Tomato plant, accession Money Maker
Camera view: tilt-top (135 deg); turntable rotation: 120 degrees
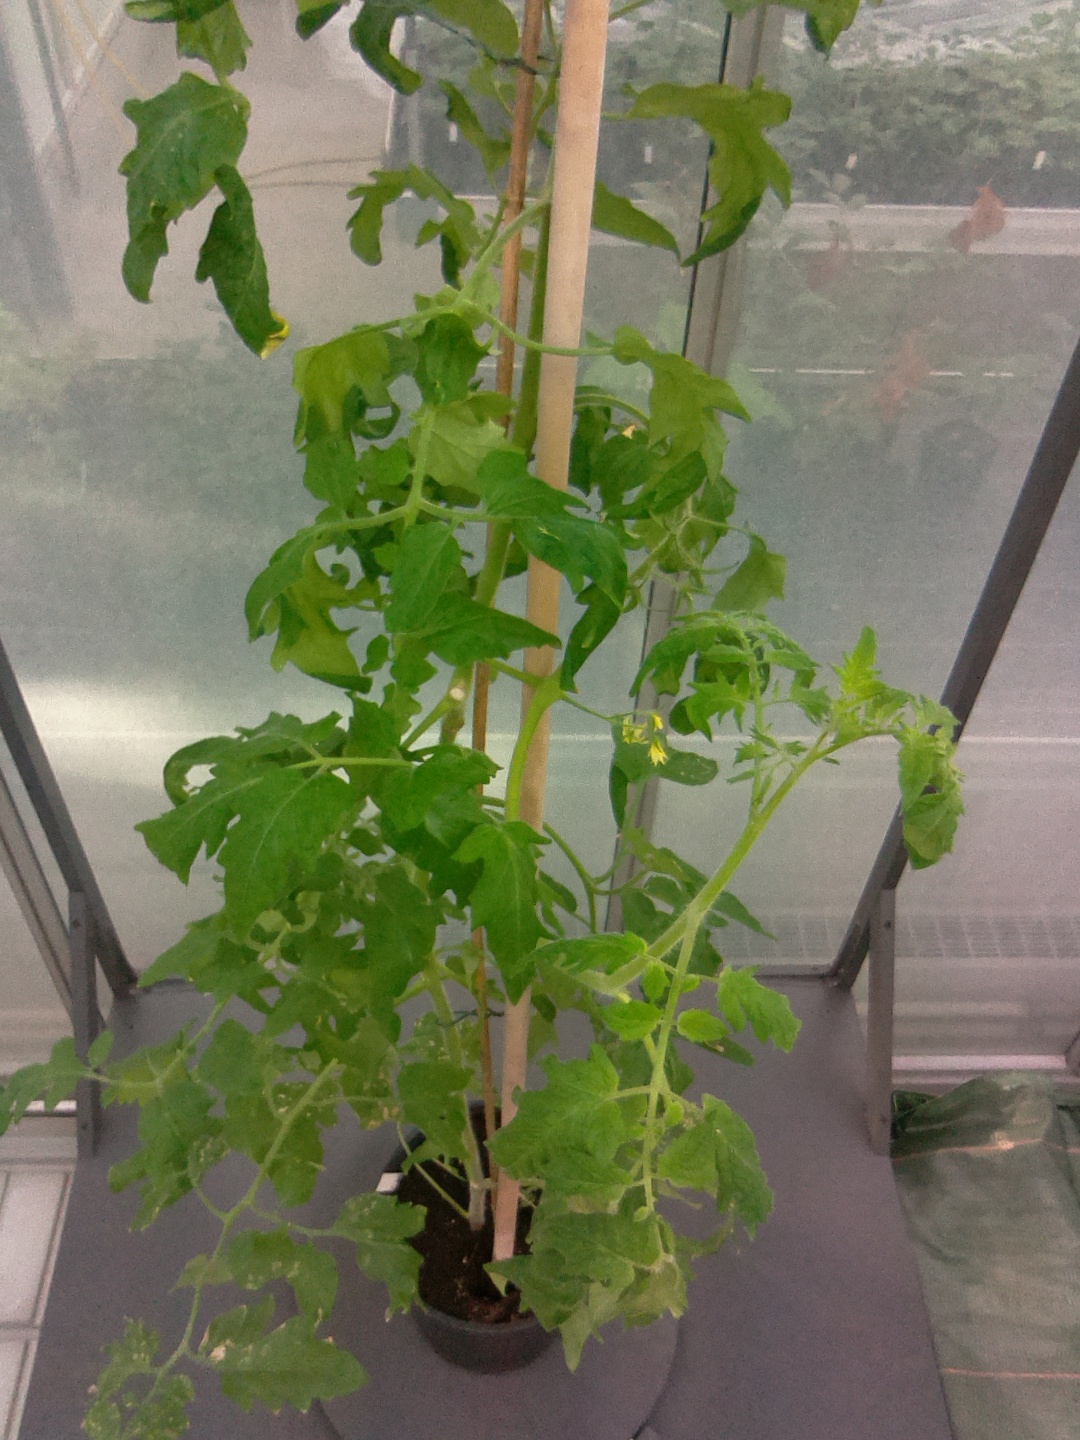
BBCH growth stage 70: Fruits at the main stem or branches visibles